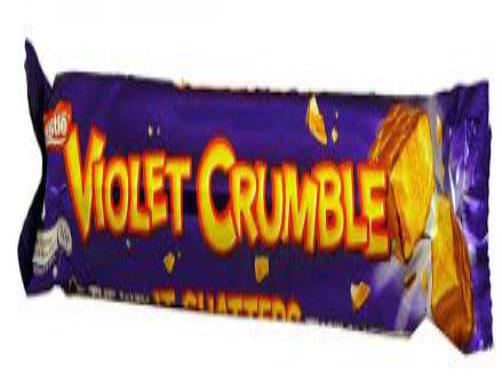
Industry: Food